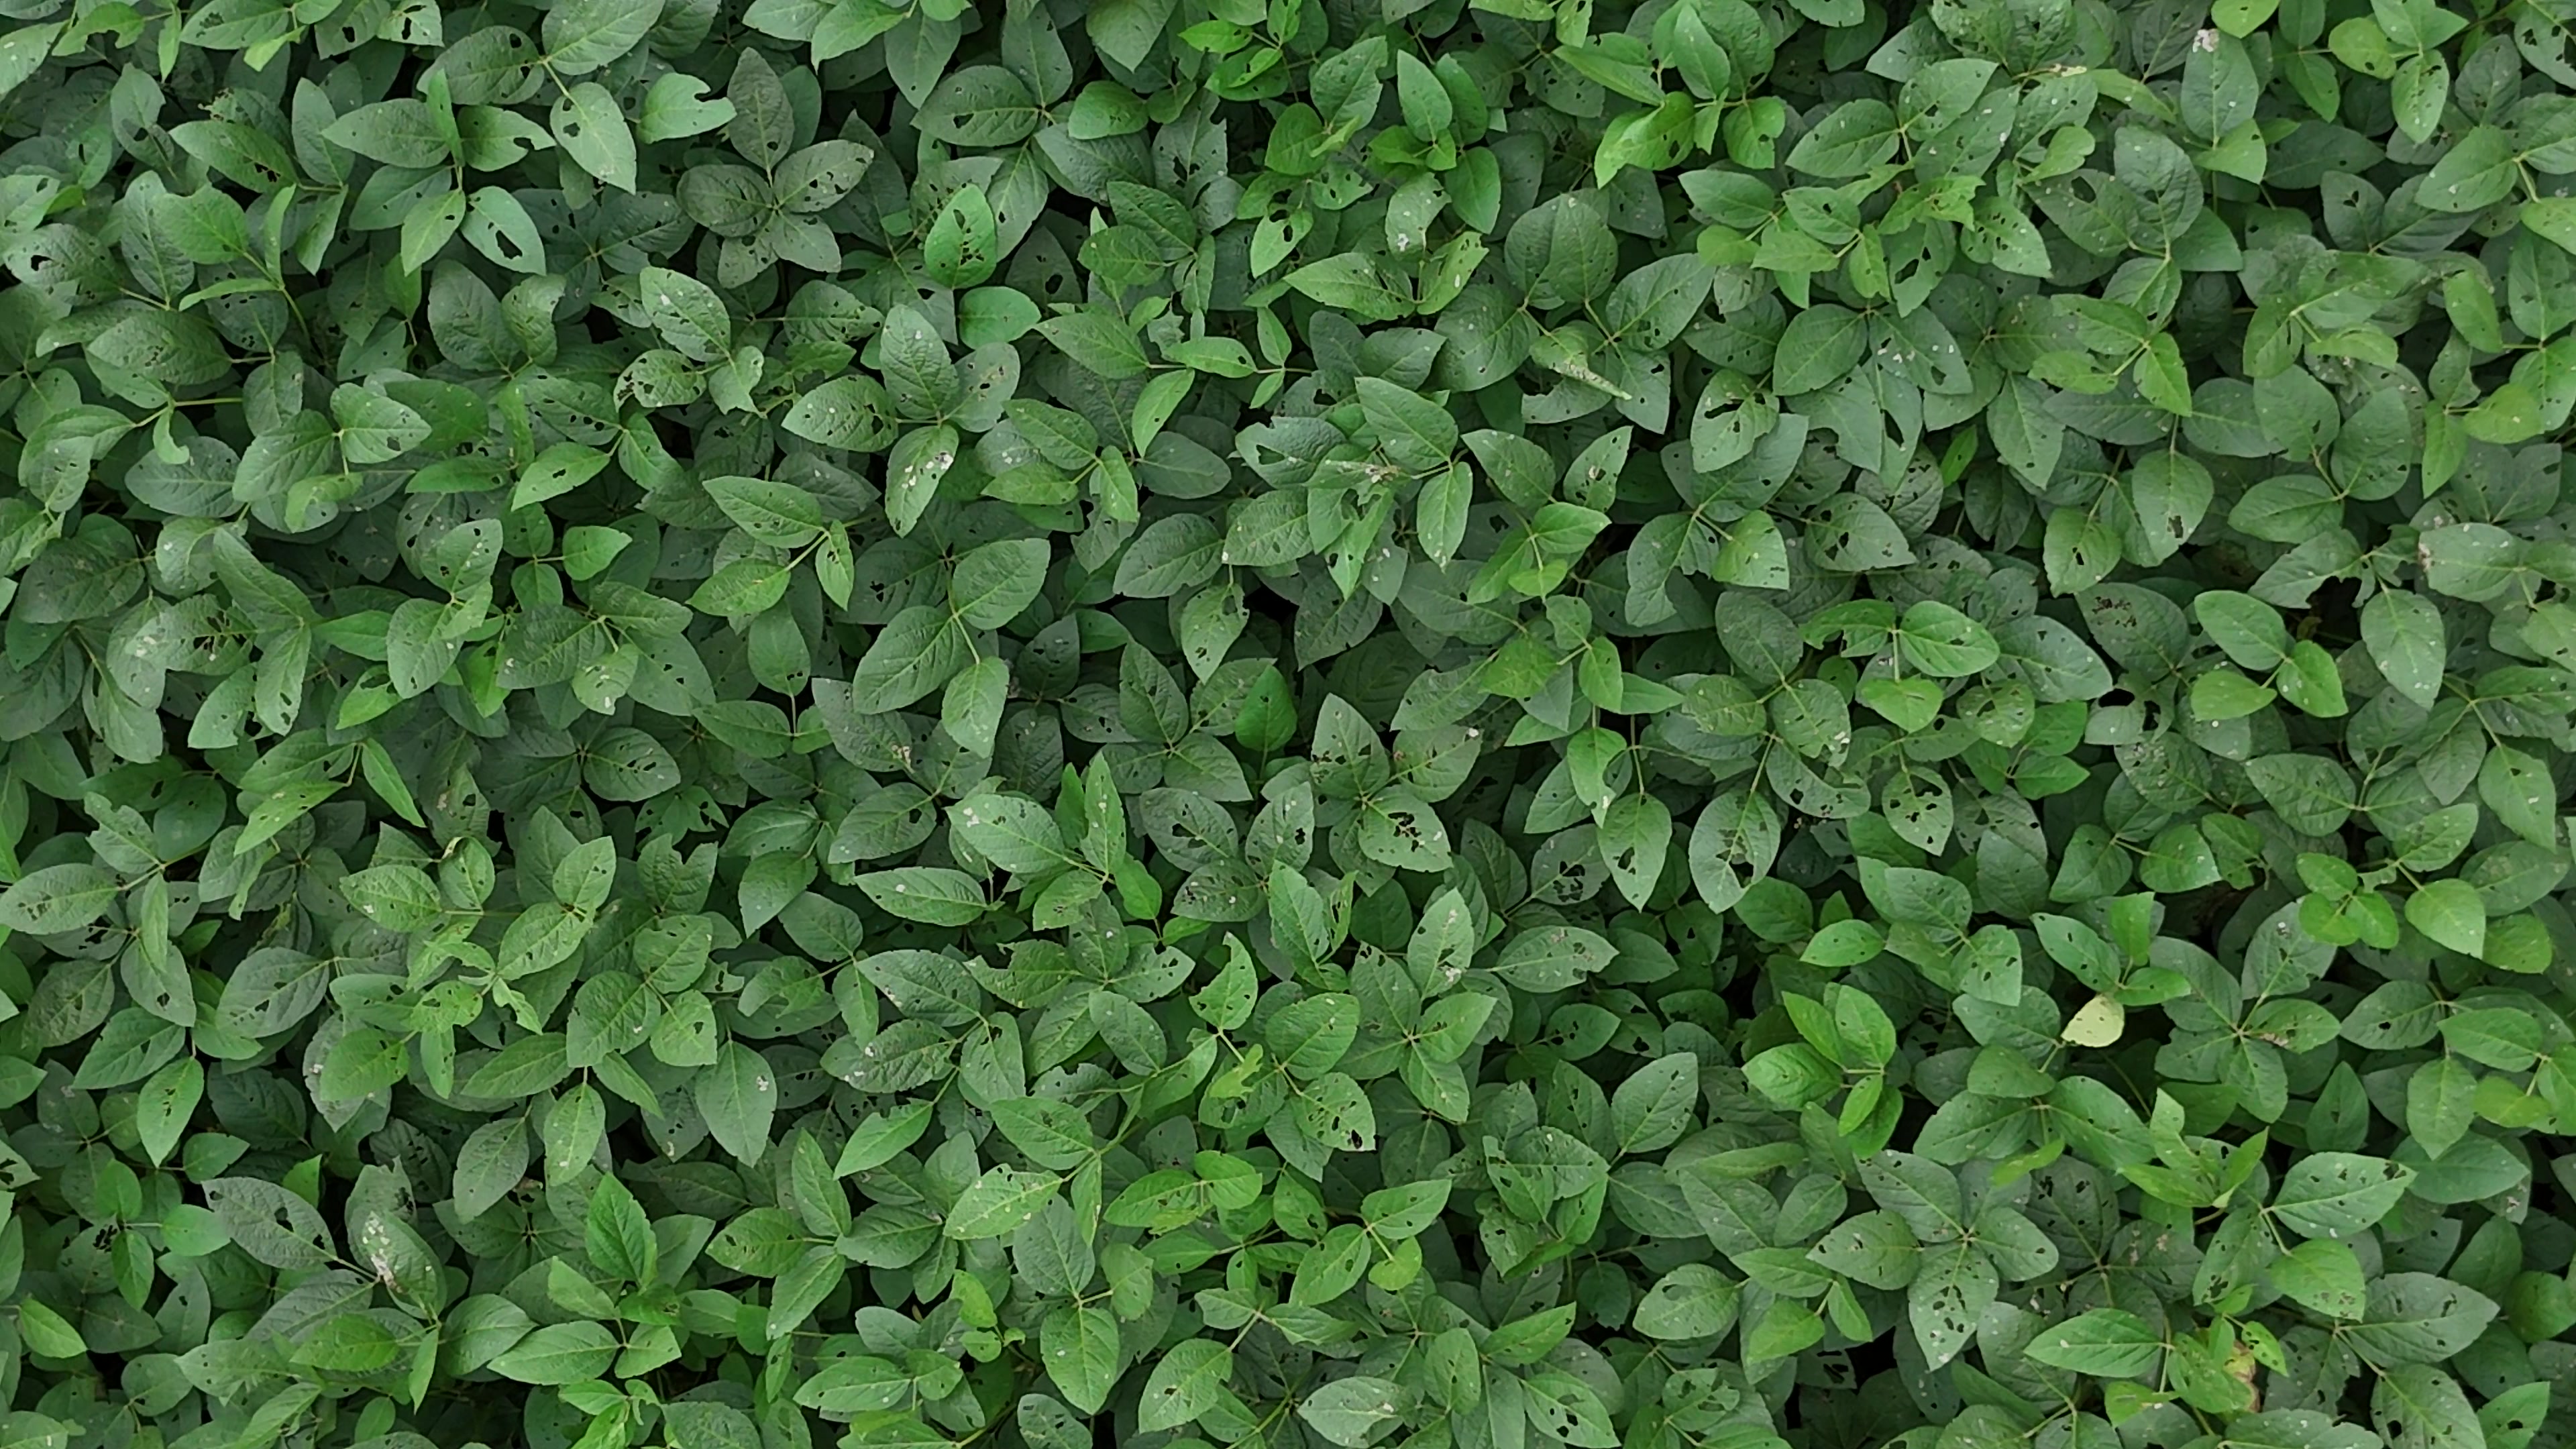
Label: Semilooper_Pest